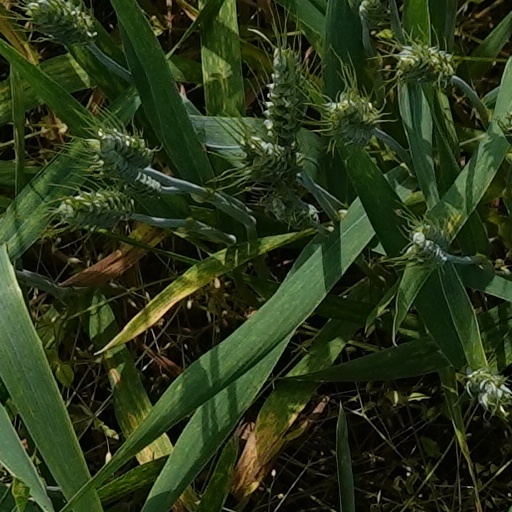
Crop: wheat